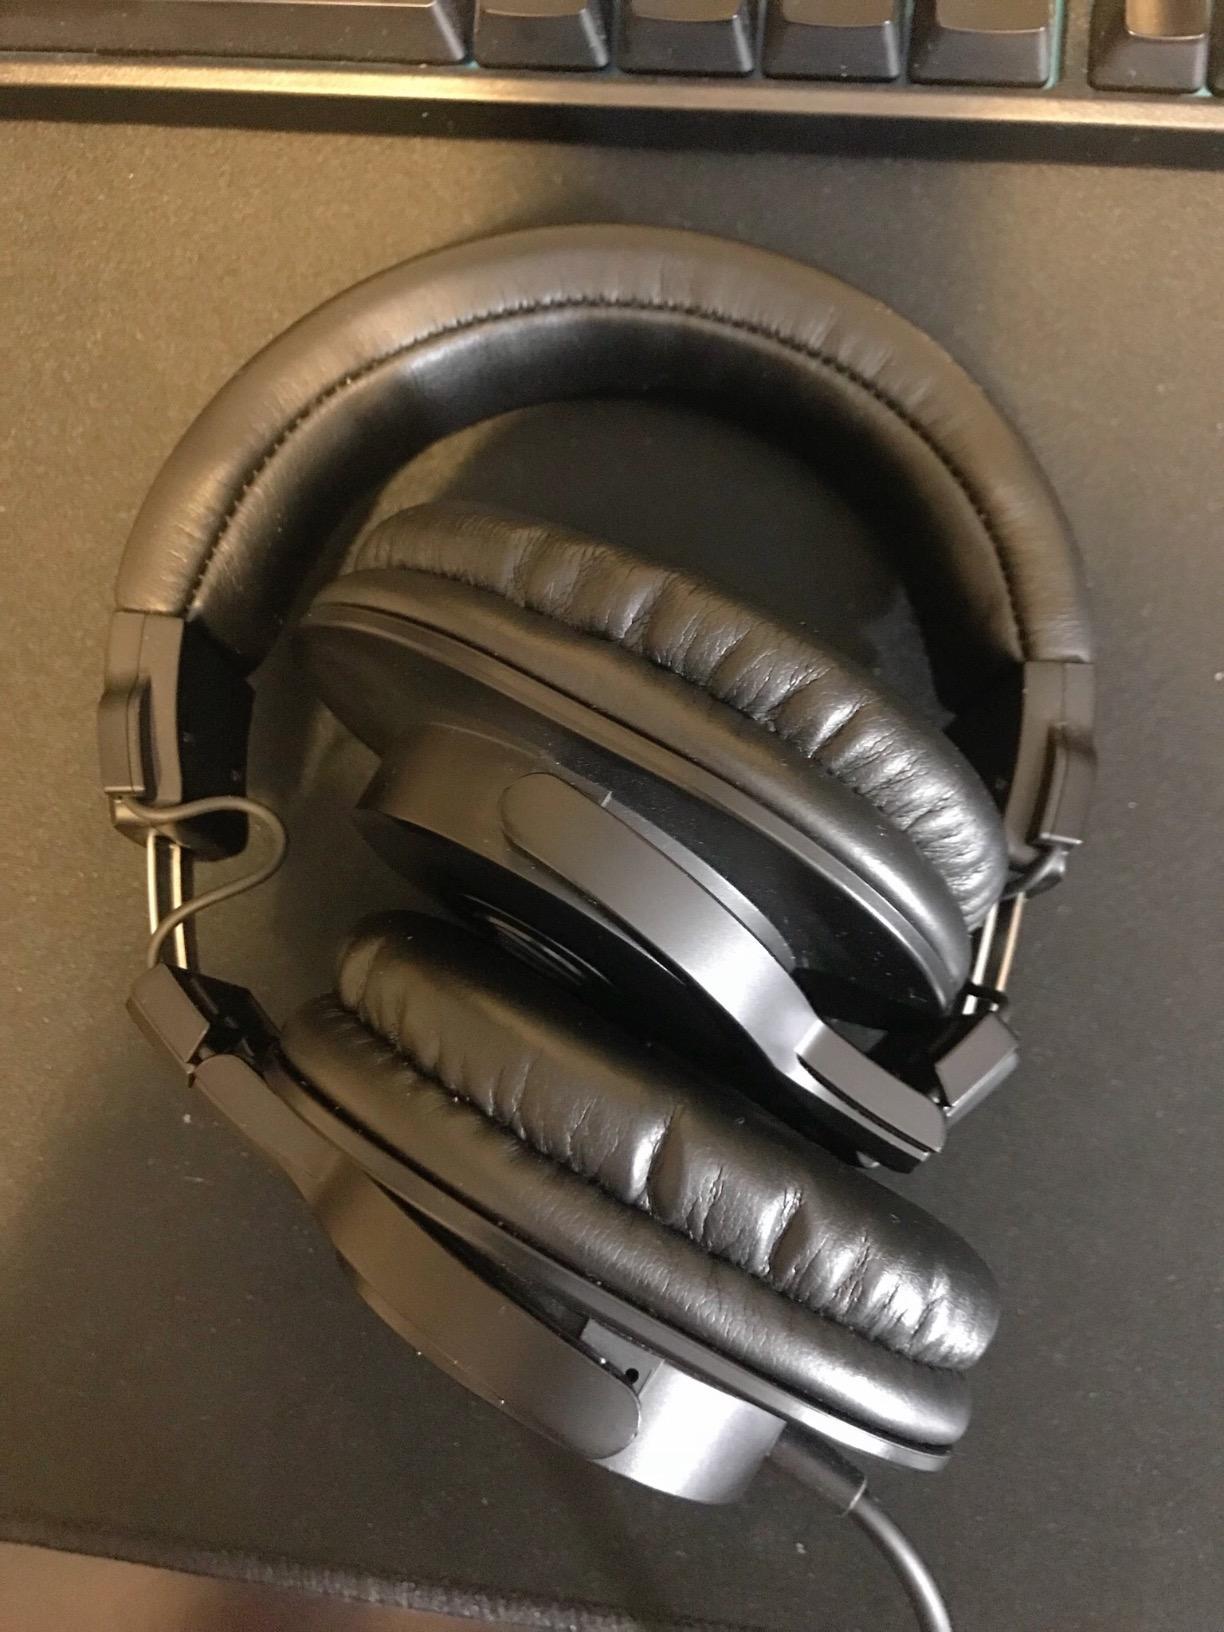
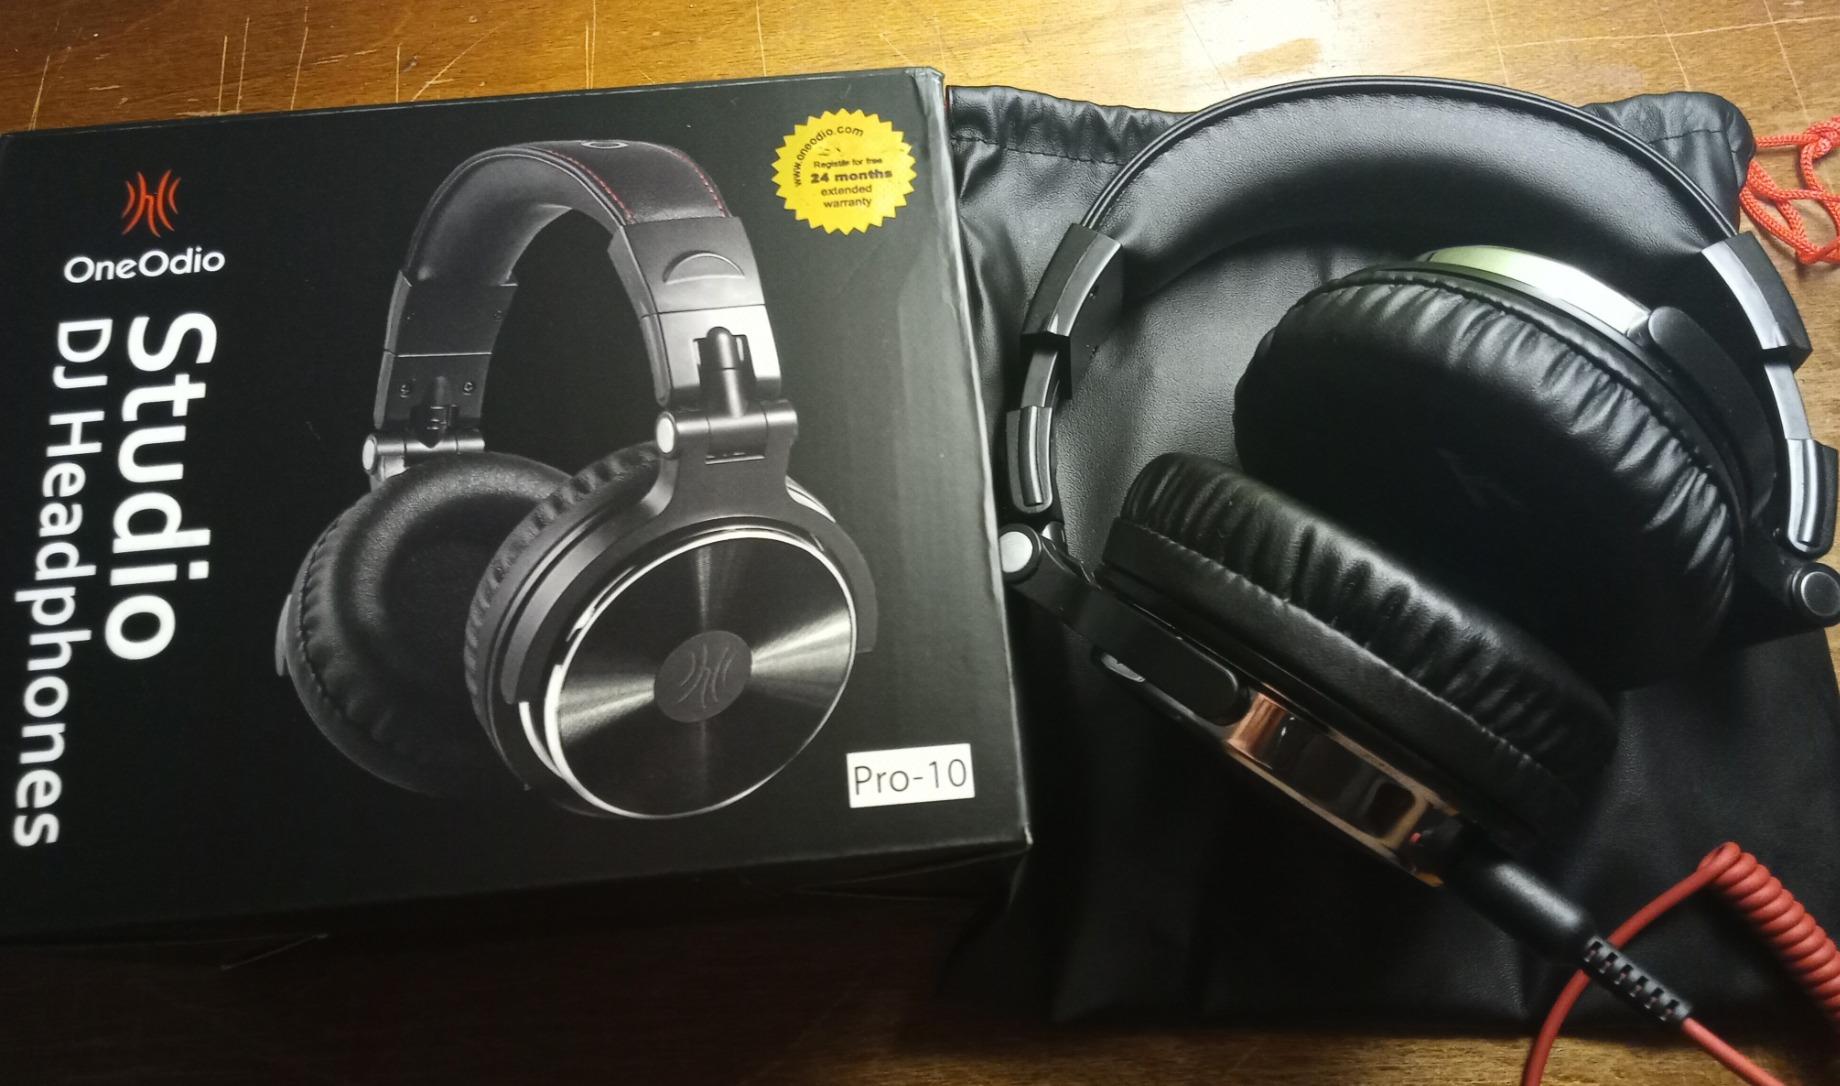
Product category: headphones
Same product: no